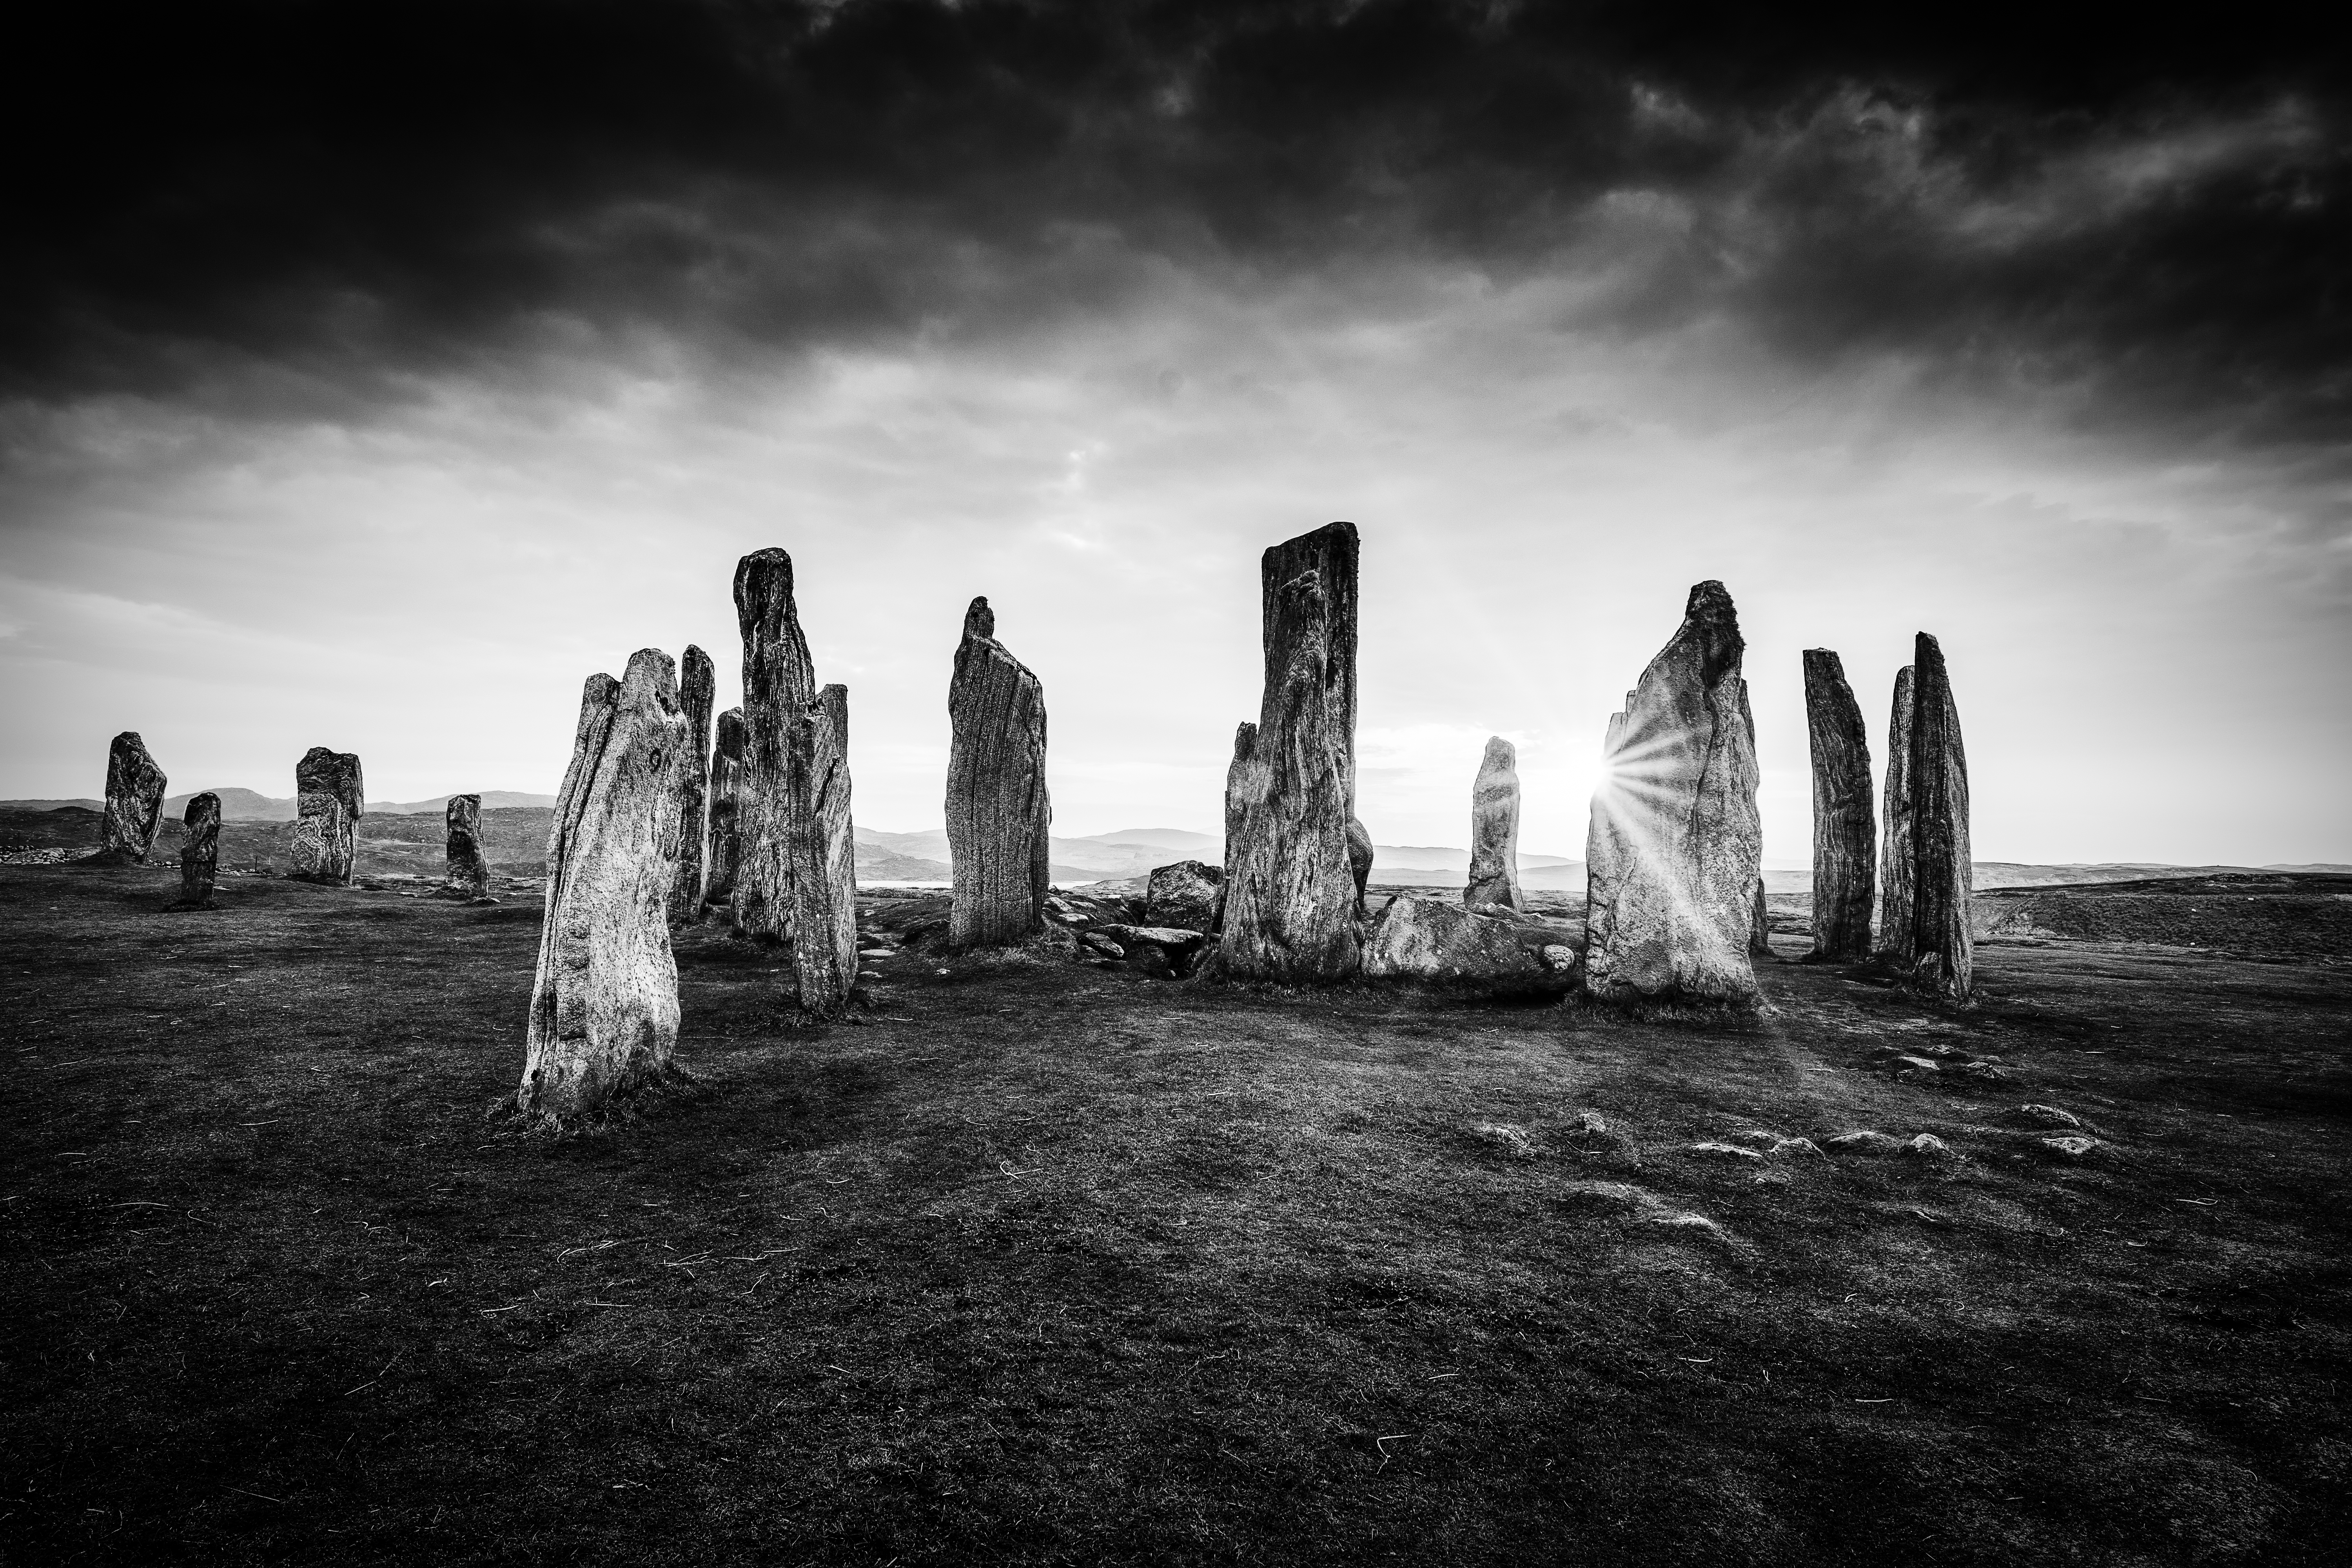
rock, horizon, light, cloud, black and white, white, photography, ancient, darkness, black, monochrome, stones, mono, photograph, history, scotland, image, d7100, islands, lewis, outer, hebrides, monochrome photography, atmospheric phenomenon, computer wallpaper